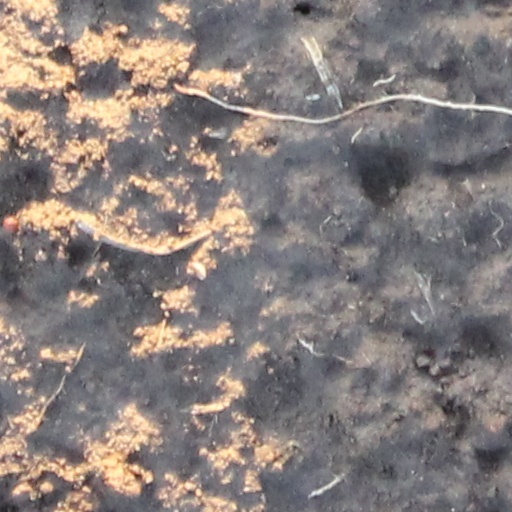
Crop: wheat